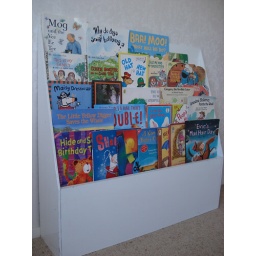
New book shelf for Aesop's room. just in time for the annual Sallie book fair!